Epistles (Horace)

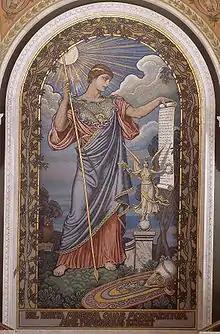
Mosaic of Minerva by Elihu Vedder (Thomas Jefferson Building). Beneath the mosaic is an inscription from "Ars Poetica": "Nil invita Minerva, quae monumentum aere perennius exegit" ("Not unwilling, Minerva raises a monument more lasting than bronze").

The Epistles (or Letters) of Horace were published in two books, in 20 BC and 14 BC, respectively.